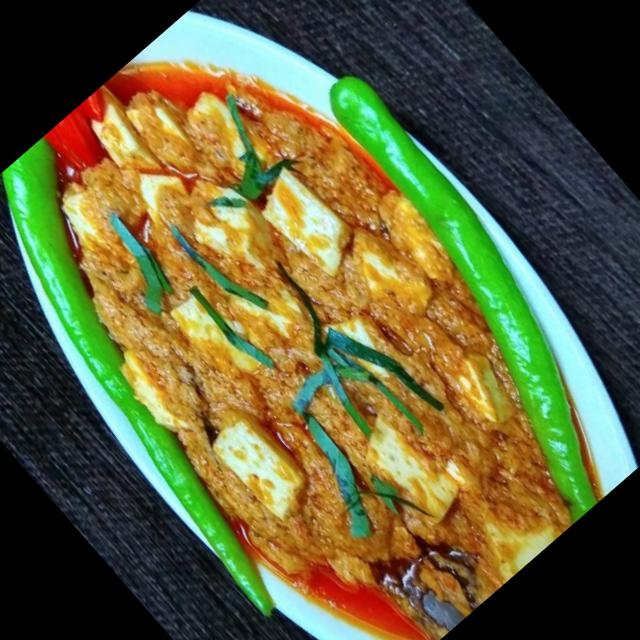
Dish: shahi_paneer